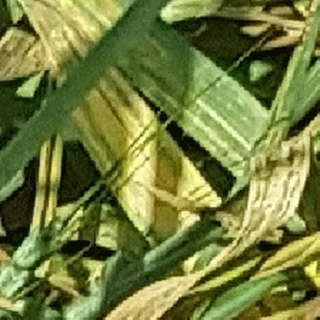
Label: wheat_yellow_rust